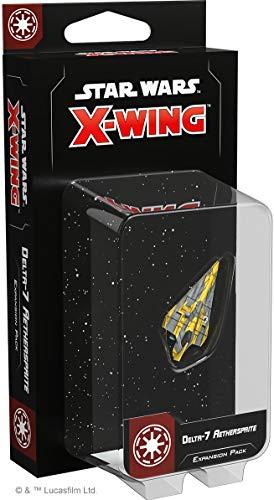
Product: fantasy Flight Games X-Wing 2nd Ed: Delta-7 Aethersprite
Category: Toys & Games | Games & Accessories | Card Games
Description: Number Of Players: 2.
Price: $15.96
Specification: ProductDimensions:7x3.6x2.8inches|ItemWeight:3.2ounces|ShippingWeight:4.2ounces(Viewshippingratesandpolicies)|ASIN:B07N1W98X6|Itemmodelnumber:FFGSWZ34|Manufacturerrecommendedage:10yearsandup